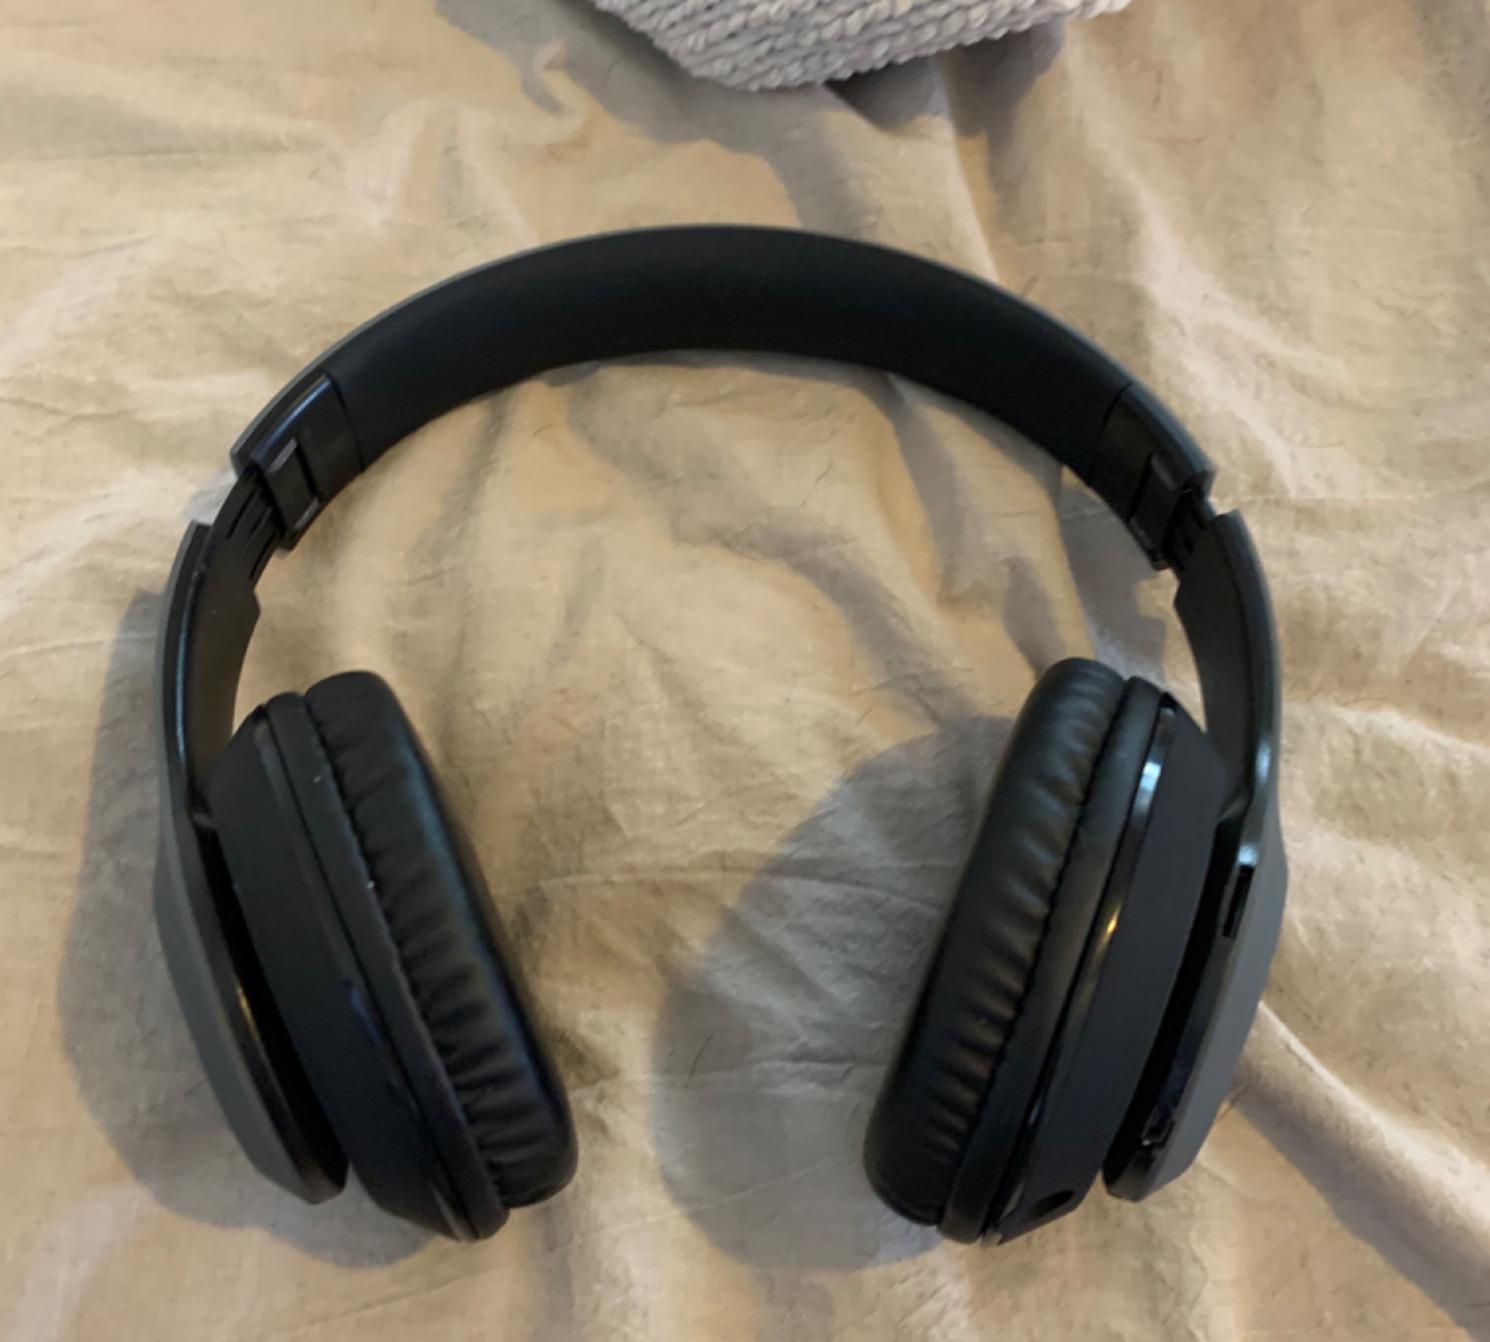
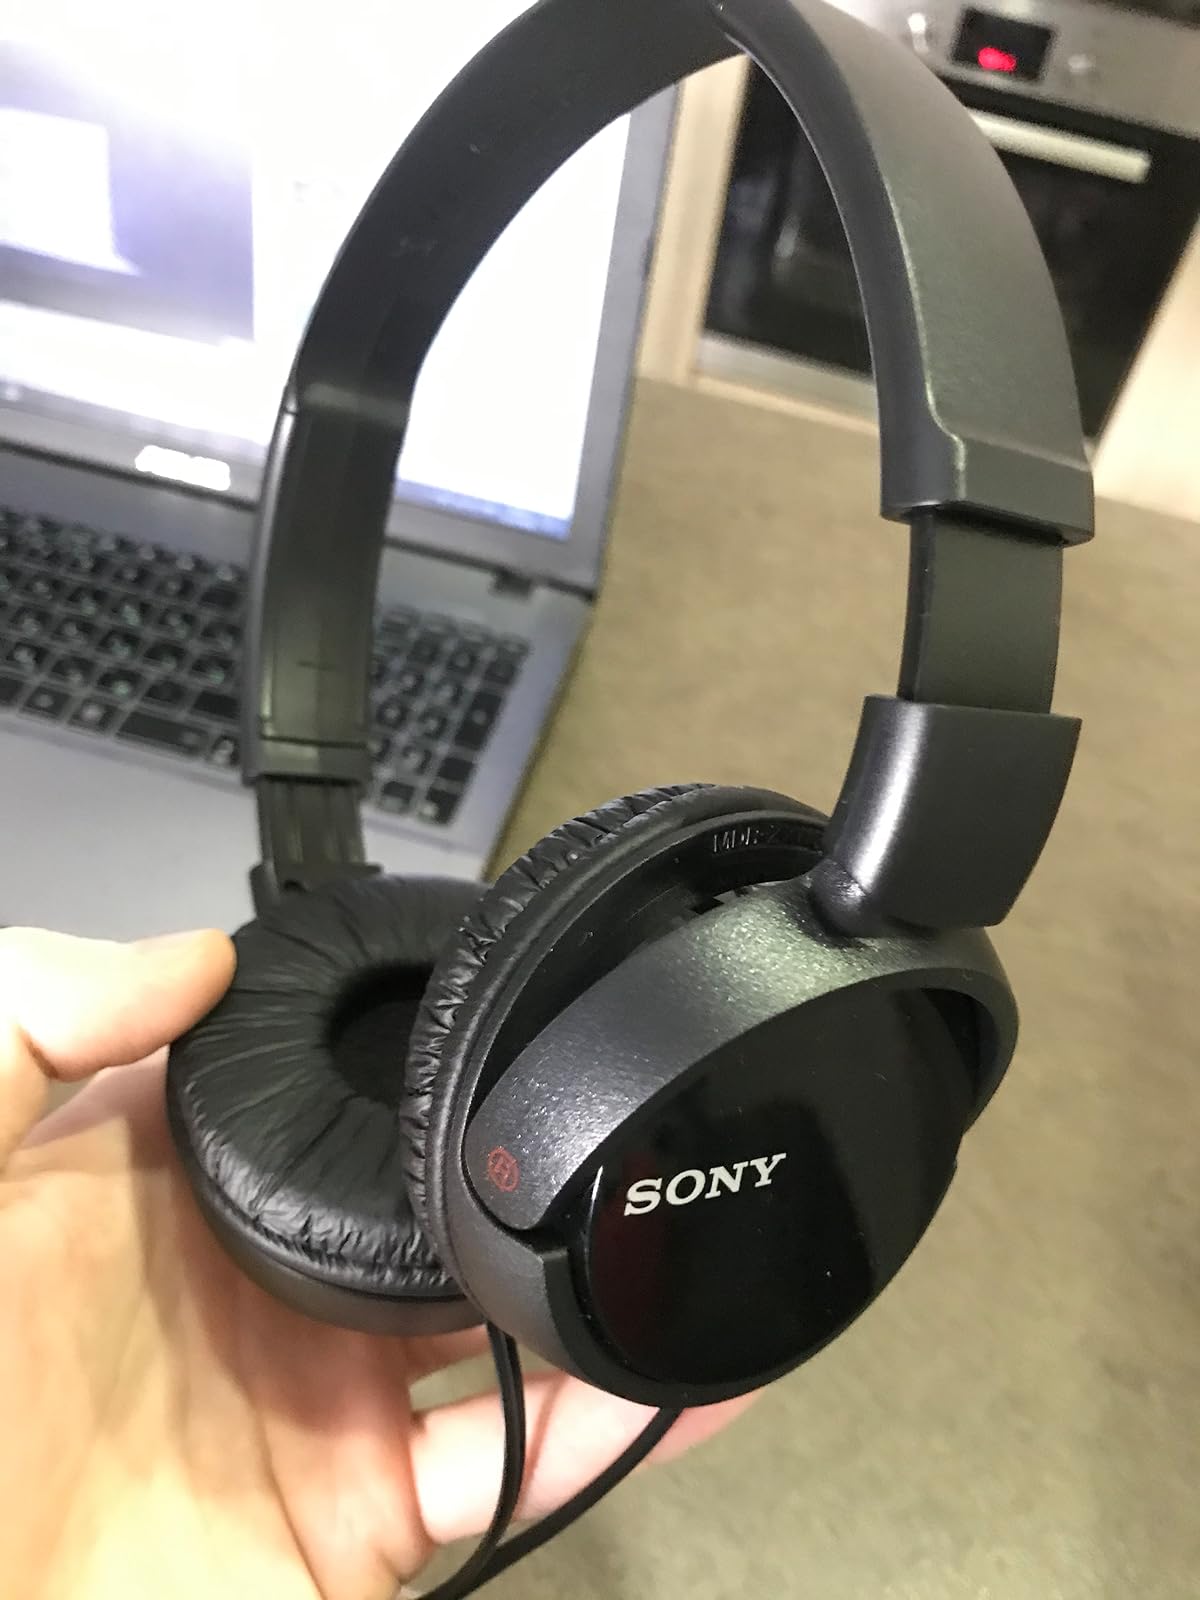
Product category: headphones
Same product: no